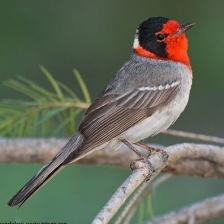
Species: RED FACED WARBLER
Scientific name: CARDELLINA RUBRIFRONS